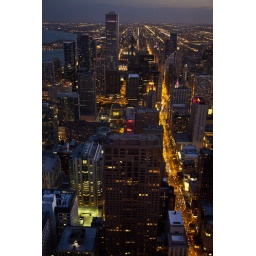
Chicago skyline from the 95th floor lounge in John Hancock building.